Kalistrat Zografski

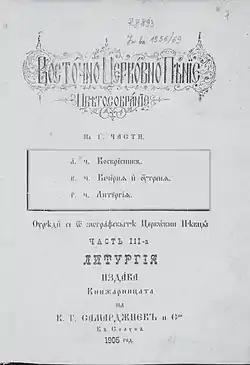
Eastern Church Chants, Part 3, 1905, by Archimandrite Kalistrat Zografski

Kalistrat's transcriptions of some of the Kukuzel's musical opus will be remembered as unsurpassed. He is the author of basic music literature as "Eastern church singing", published in four volumes, printed on Mount Athos in 1905 year. As a talented composer, he created several original compositions. The best known are the eucharistic canon "The Father and The Son ..." and "It's dignified" in different voices.